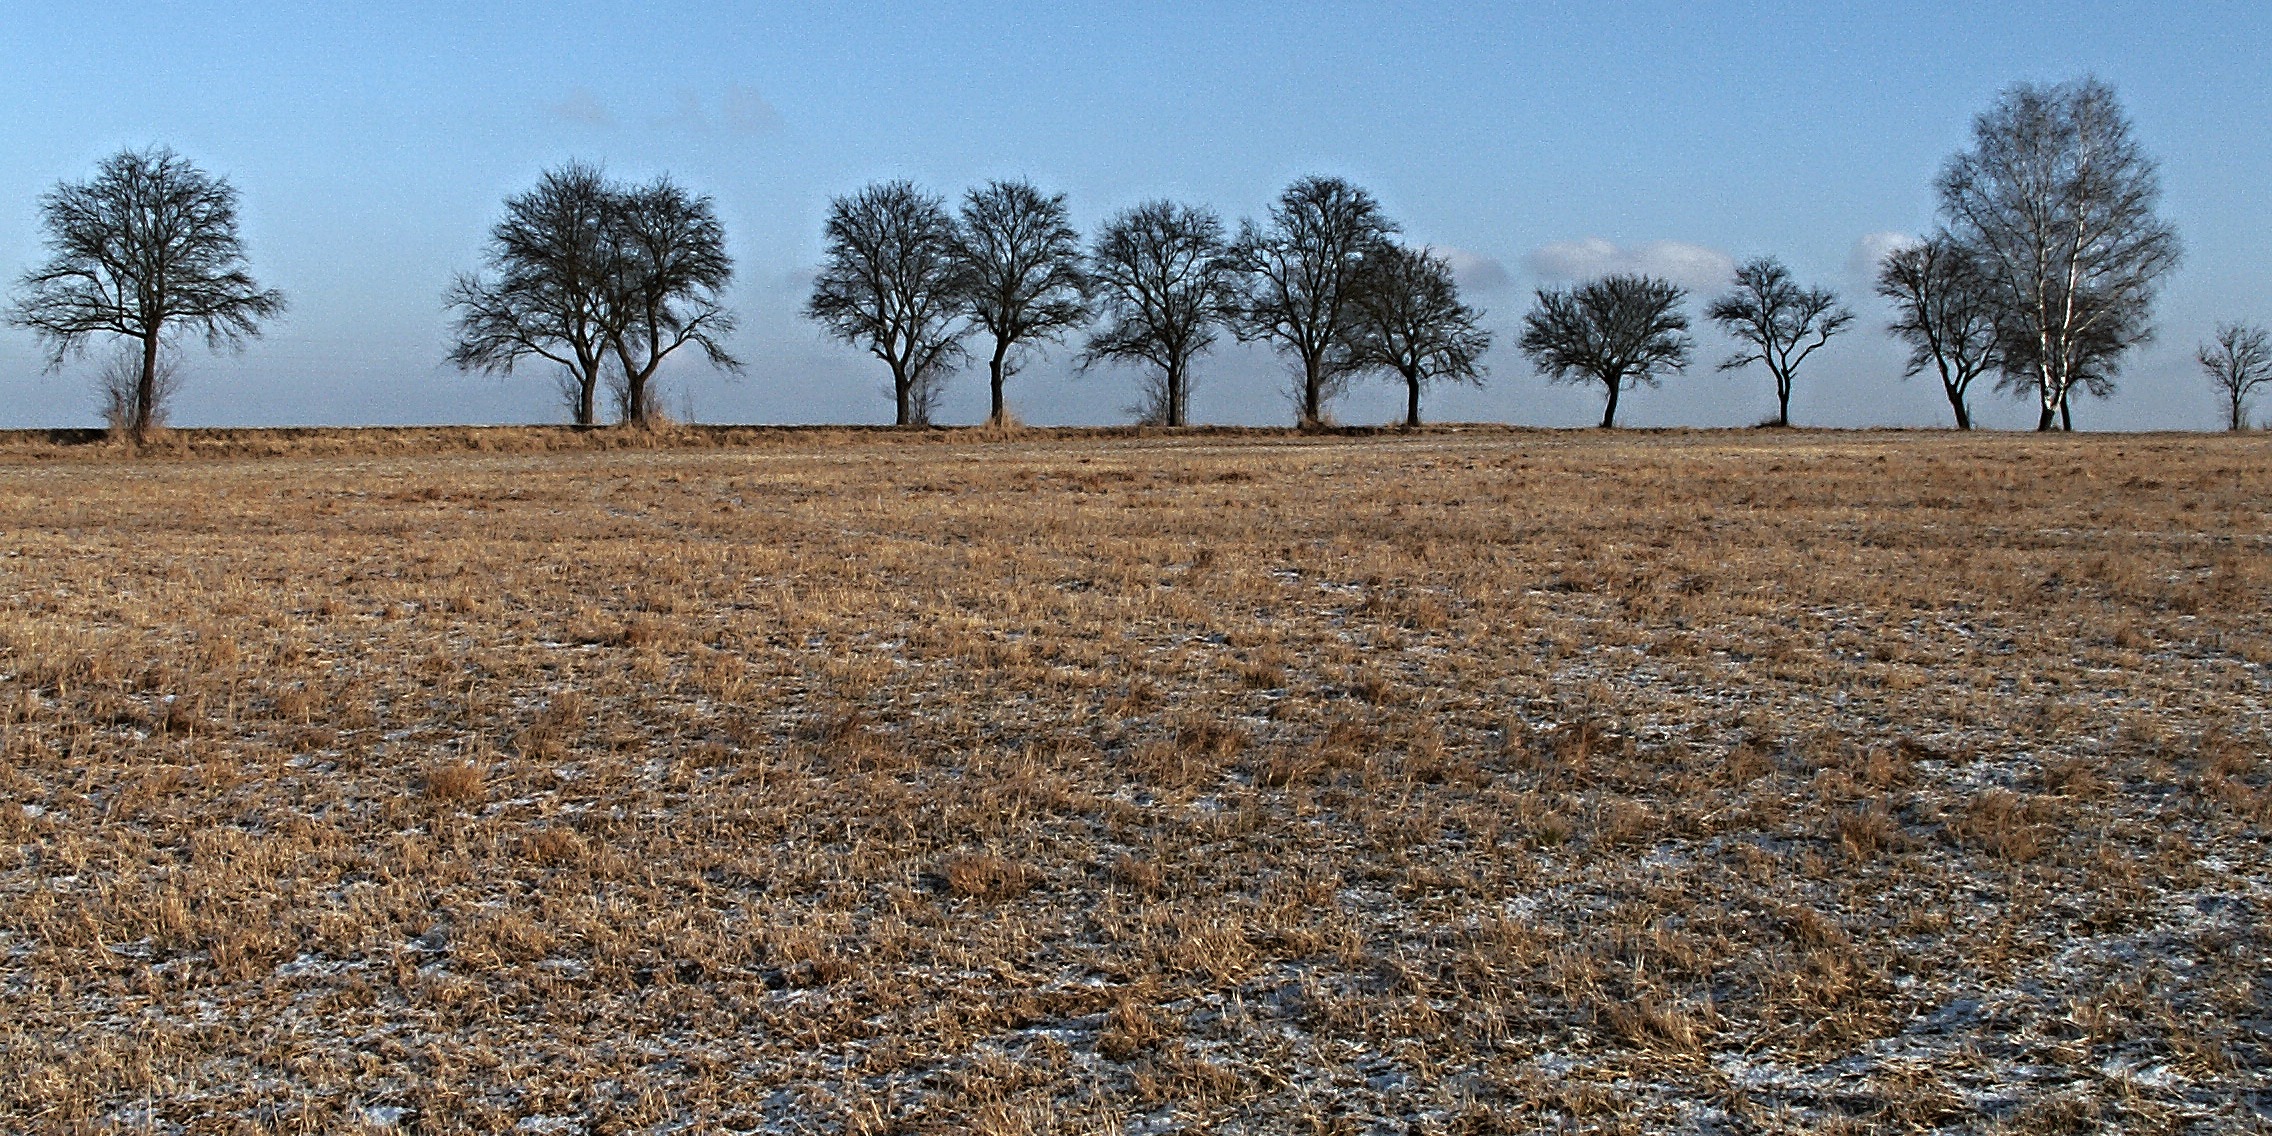
landscape, tree, winter, plant, sky, field, prairie, alley, crop, soil, blue, agriculture, savanna, plain, stubble, clouds, wetland, habitat, ecosystem, drought, steppe, rural area, natural environment, grass family, woody plant